Luke Machin

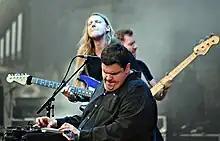
Machin (left), Pete Jones and Dan Nelson performing with Cyan in 2023

In late 2011, Machin and Mash joined The Tangent, with band leader Andy Tillison describing Machin as an "unbelievable musician". Mash and Machin parted ways with Tillison in 2012 due to Tillison's financial struggles. However, Tillison referred Machin to Thomas Waber to get the band signed to prog label InsideOut Music.